The Amazing Race 38

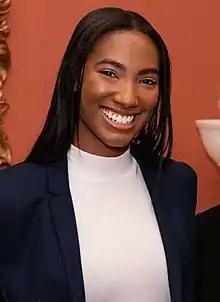
Taylor Hale

In an interview with Rob Cesternino on "Rob Has a Podcast" on February 1, 2025, Will Kirby stated that "The Amazing Race" was bringing in former reality contestants for its upcoming season. On February 6, 2025, reports circulated that the season would feature former "Big Brother" Houseguests as racers. Phil Keoghan officially confirmed the makeup of the cast in an "Entertainment Tonight" interview with "Big Brother" host Julie Chen Moonves prior to the premiere of "Big Brother 27" on July 10, 2025.